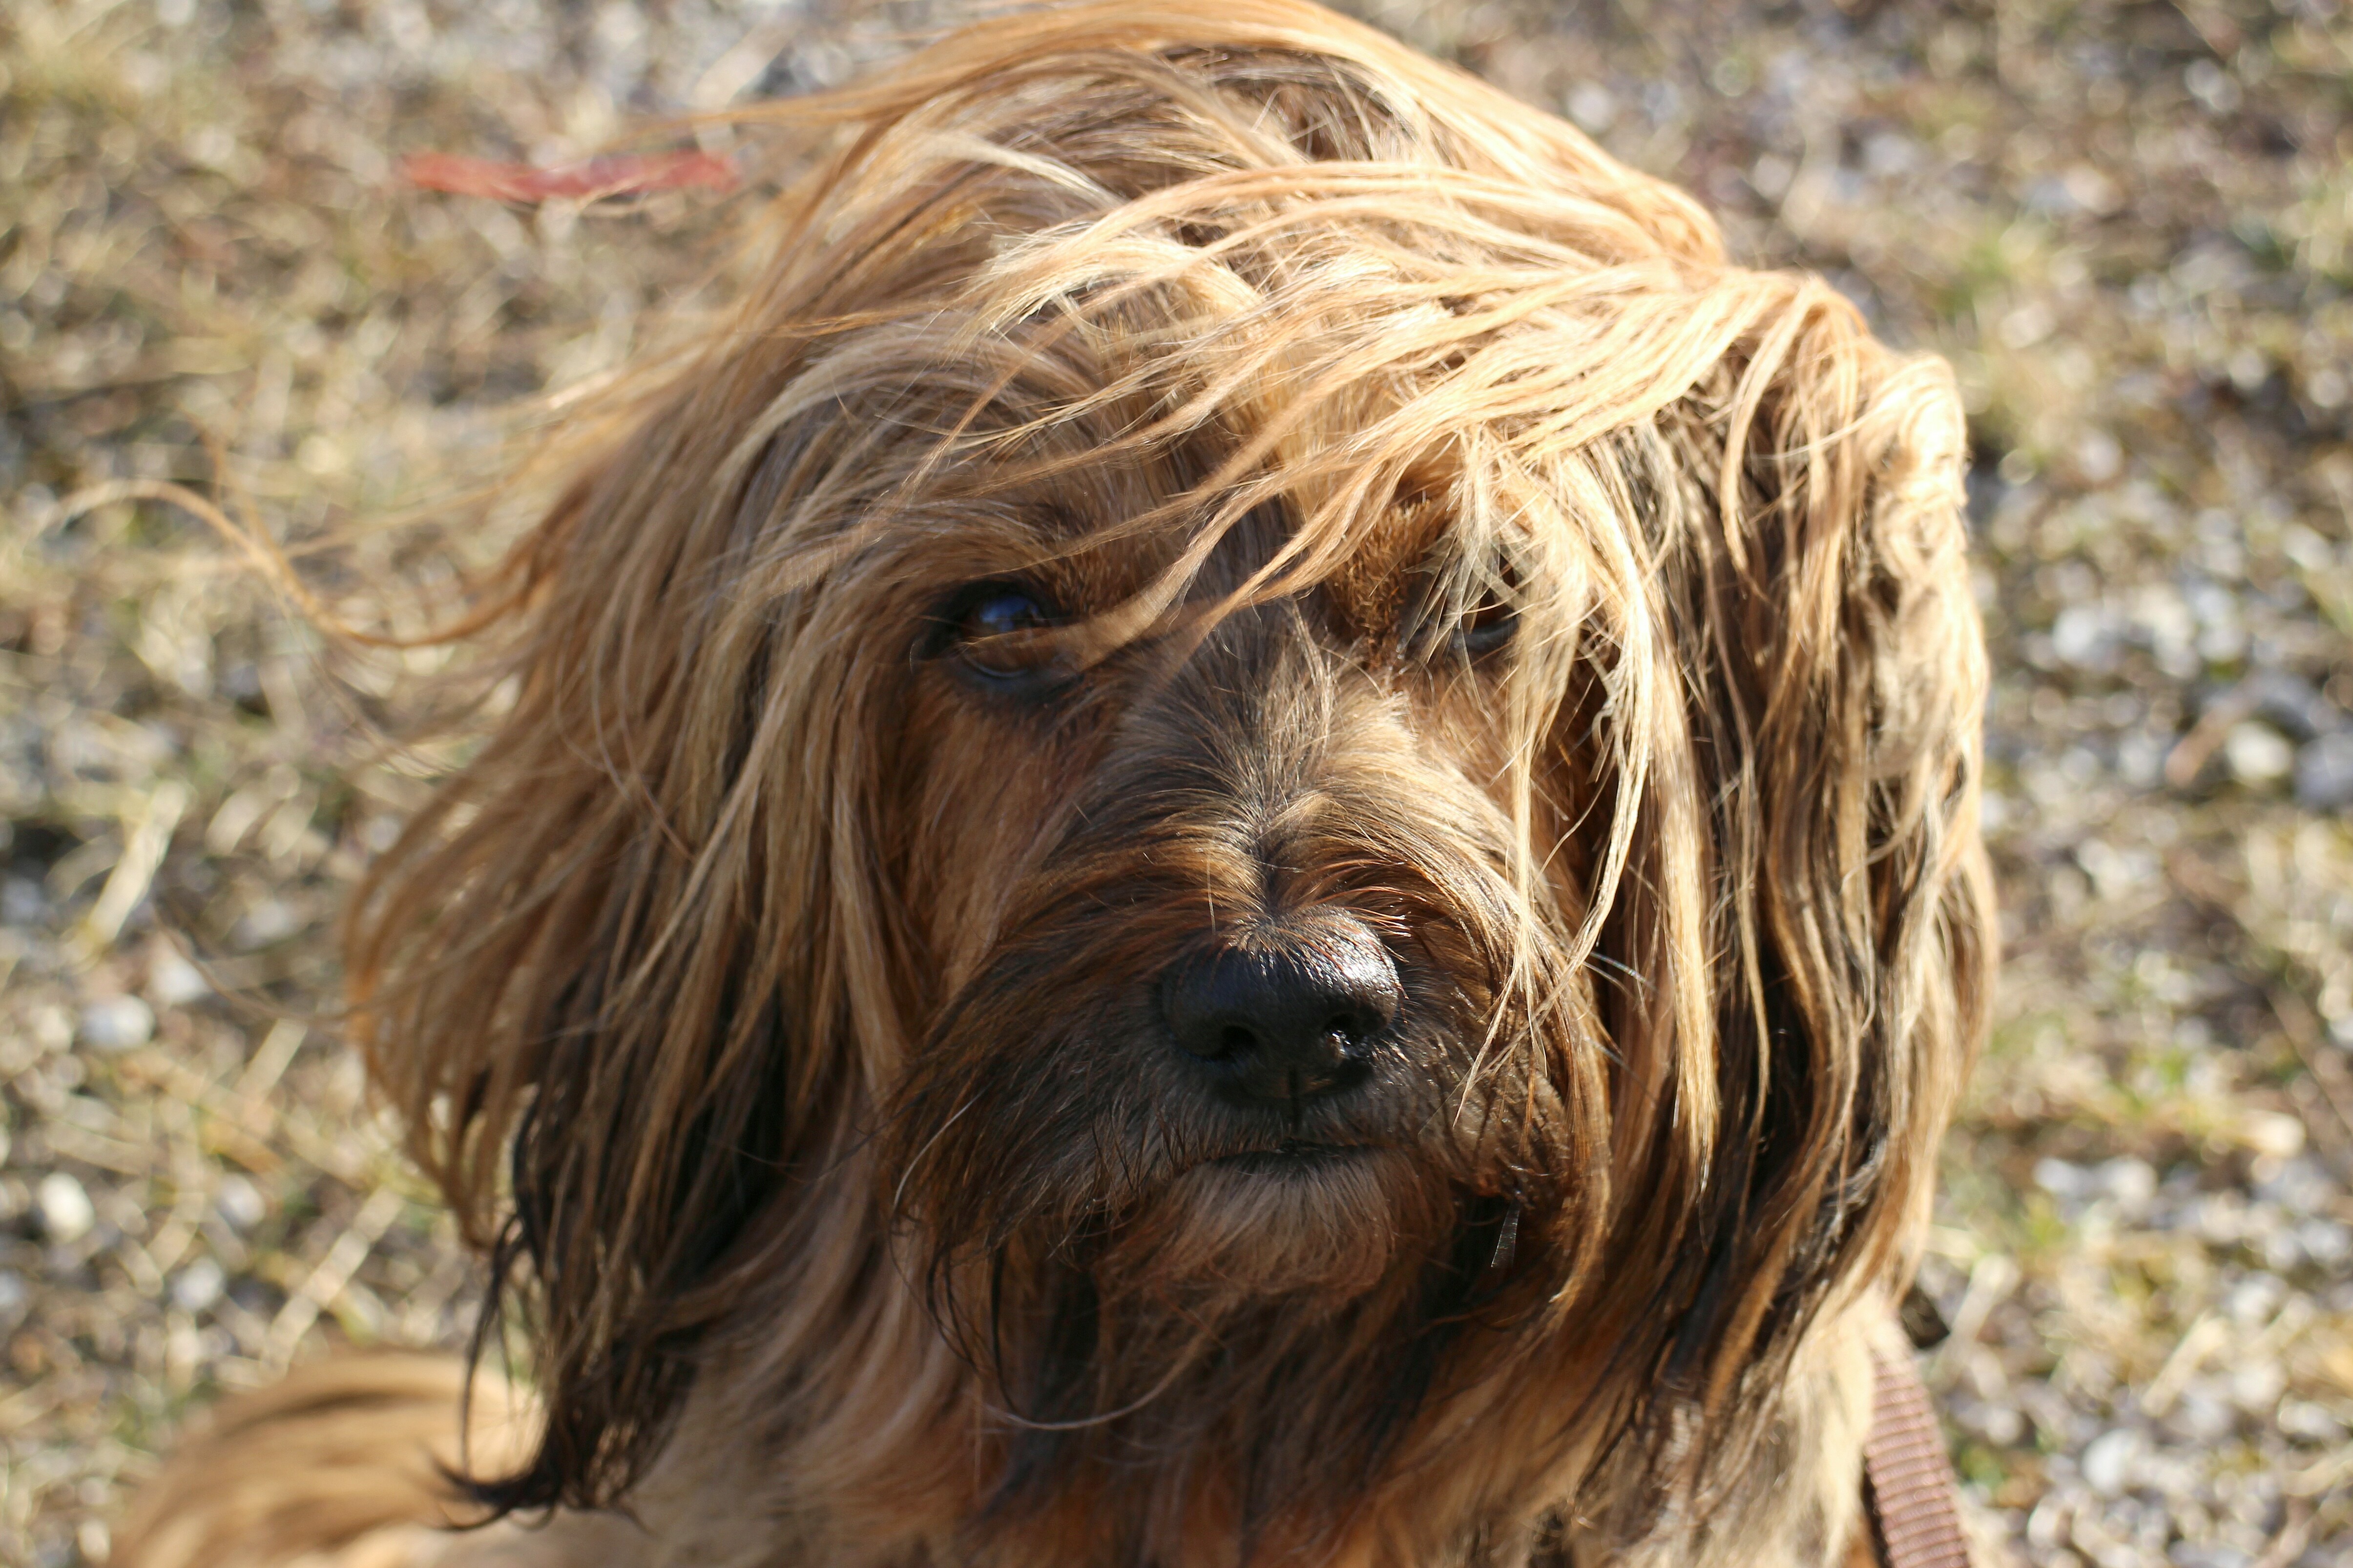
hair, view, wind, dog, animal, pet, fur, portrait, mammal, face, eyes, snout, head, vertebrate, good, dog breed, terrier, bitch, brown eyes, german longhaired pointer, tibetan terrier, havanese, dog like mammal, australian terrier, glen of imaal terrier, dog crossbreeds, norfolk terrier, bearded collie, catalan sheepdog, lagotto romagnolo, bergamasco shepherd, c o da serra de aires, wirehaired pointing griffon, schapendoes